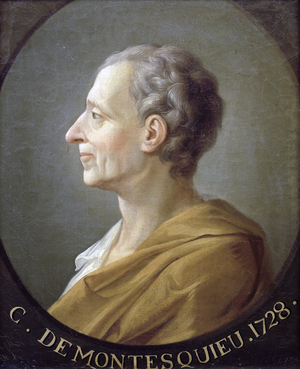
« Jamais sans doute dans l’histoire […] le thème du progrès n’a à ce point interrogé l’humanité dans son ensemble et l’humanité propre à chaque individu. »
L'art de la conversation, considéré comme l'un des fleurons de la culture classique française, désigne une pratique développée en France aux XVIIᵉ et XVIIIᵉ siècles, devenue un spectacle pour toute l'Europe et caractérisée par la recherche d'une dimension esthétique et hédoniste dans les échanges mondains. Dans les ouvrages traitant de l'art de la conversation dans la France classique, les auteurs ne délimitent pas cet art protéiforme dans ses formes ou ses codes. L'expression concerne originellement la conversation mondaine, mais ses pratiques et ses valeurs se sont répandues dans l'ensemble de la société cultivée, ont eu une influence importante dans la littérature, et le terme désigne plus généralement un art littéraire au sens classique de ce terme.
Les Occitans forment une ethnie d’Europe occidentale originaire de l’isthme entre Atlantique et Méditerranée connu sous le nom d’Occitanie. La notion d’Occitanie recouvre une réalité anthropologique et linguistique. Le fait que les Occitans constituent aussi un peuple ou une nation dans le territoire où est parlé l'occitan est parfois controversé par absence d'union politique. Toutefois, on peut noter que l'espace de l'ancien occitan correspond au diocèse de Vienne ou encore au Royaume d'Aquitaine, ainsi qu'à la fin du XIXᵉ siècle il y a eu une renaissance des mouvements identitaires et nationalistes provençaux. Parfois, on y englobe les Catalans car en 1933 ils se revendiquaient encore "pays d'oc", jusqu'au séparatisme linguistique qui a eu lieu en 1934.
La littérature française du XVIIIᵉ siècle s’inscrit dans une période le plus souvent définie par deux dates repères : 1715, date de la mort de Louis XIV, et d’autre part, 1799, date du coup d’État de Bonaparte qui instaure le Consulat et met d’une certaine façon fin à la période révolutionnaire. Ce siècle de transformations économiques, sociales, intellectuelles et politiques est riche d’une multiplicité d’œuvres qui peuvent se rattacher, en simplifiant, à deux orientations majeures : le mouvement des Lumières et ses remises en cause des bases de la société et, par ailleurs, la naissance d’une sensibilité que l’on qualifiera postérieurement de préromantique.
Léviathan ou Matière, forme et puissance de l'État chrétien et civil est une œuvre de Thomas Hobbes, publiée en 1651. Cet important ouvrage de philosophie politique, qui tire son titre du monstre biblique, traite de la formation de l'État et de la souveraineté, comme le montre l'allégorie souvent commentée du frontispice, qui représente le corps de l'État-Léviathan formé des individus qui le composent.
Lettres persanes est un roman épistolaire de Montesquieu rassemblant la correspondance fictive échangée entre deux voyageurs persans, Usbek et Rica, et leurs amis respectifs restés en Perse. Leur séjour à l’étranger dure neuf ans.